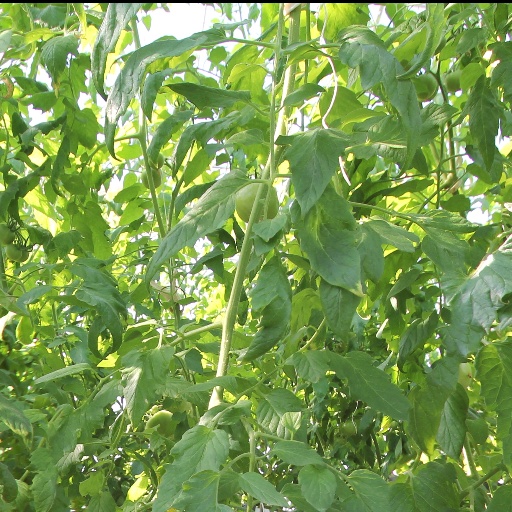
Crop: tomato